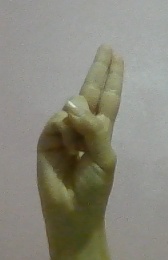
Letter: taa